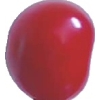
Label: cherry_sour